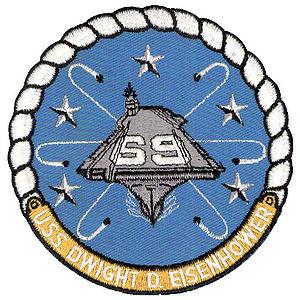
Insigne de l'USS Dwight D. Eisenhower (CVN-69).
L’USS Dwight D. Eisenhower (CVN-69), surnommé Ike, est un porte-avions américain à propulsion nucléaire de la classe Nimitz. Il est le deuxième porte-avions de la sous-classe Nimitz, et fait partie des 11 porte-avions géants de l'US Navy. Il fut commandé pour remplacer l'USS Franklin D. Roosevelt, un ancien porte-avions datant de la Seconde Guerre mondiale.